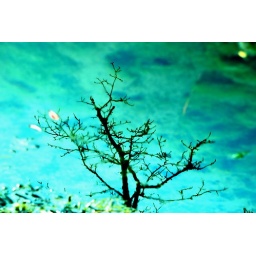
a tree in the water